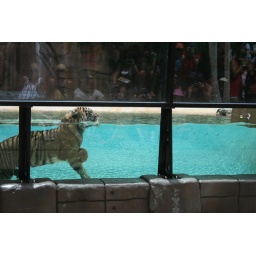
enjoying swimming in the water